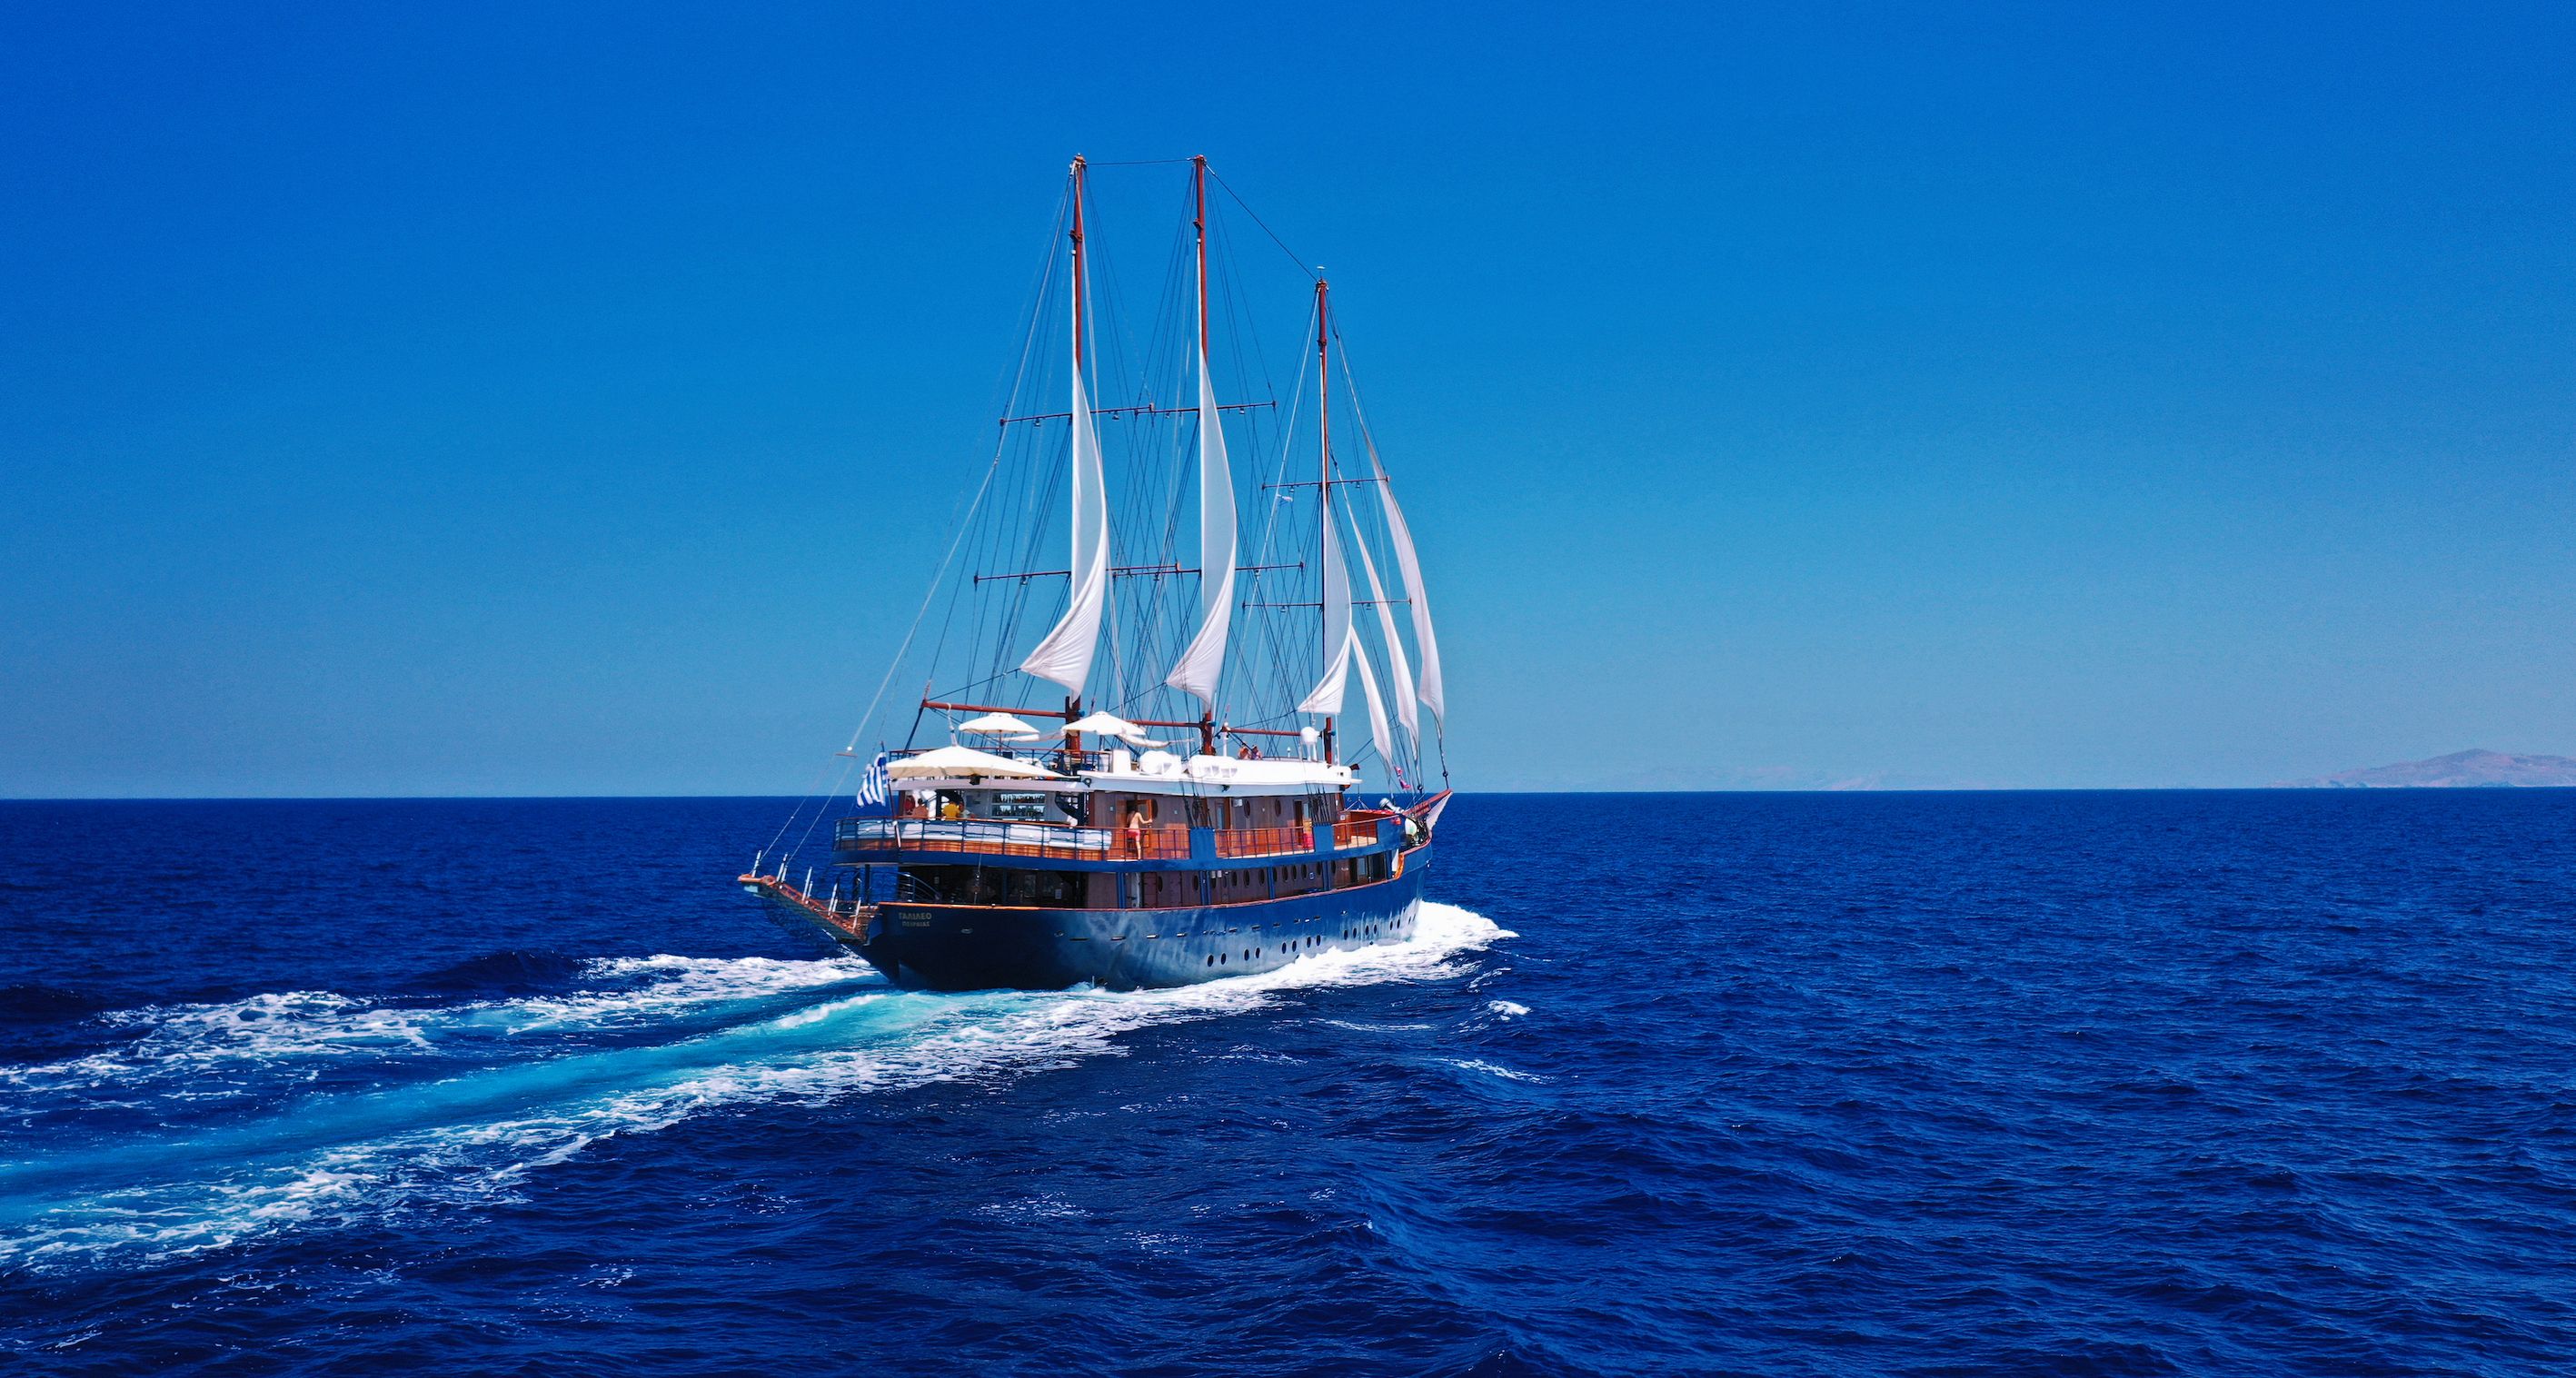
Vehicle type: Ships